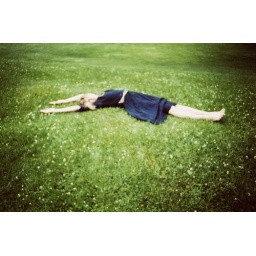
girl in grass